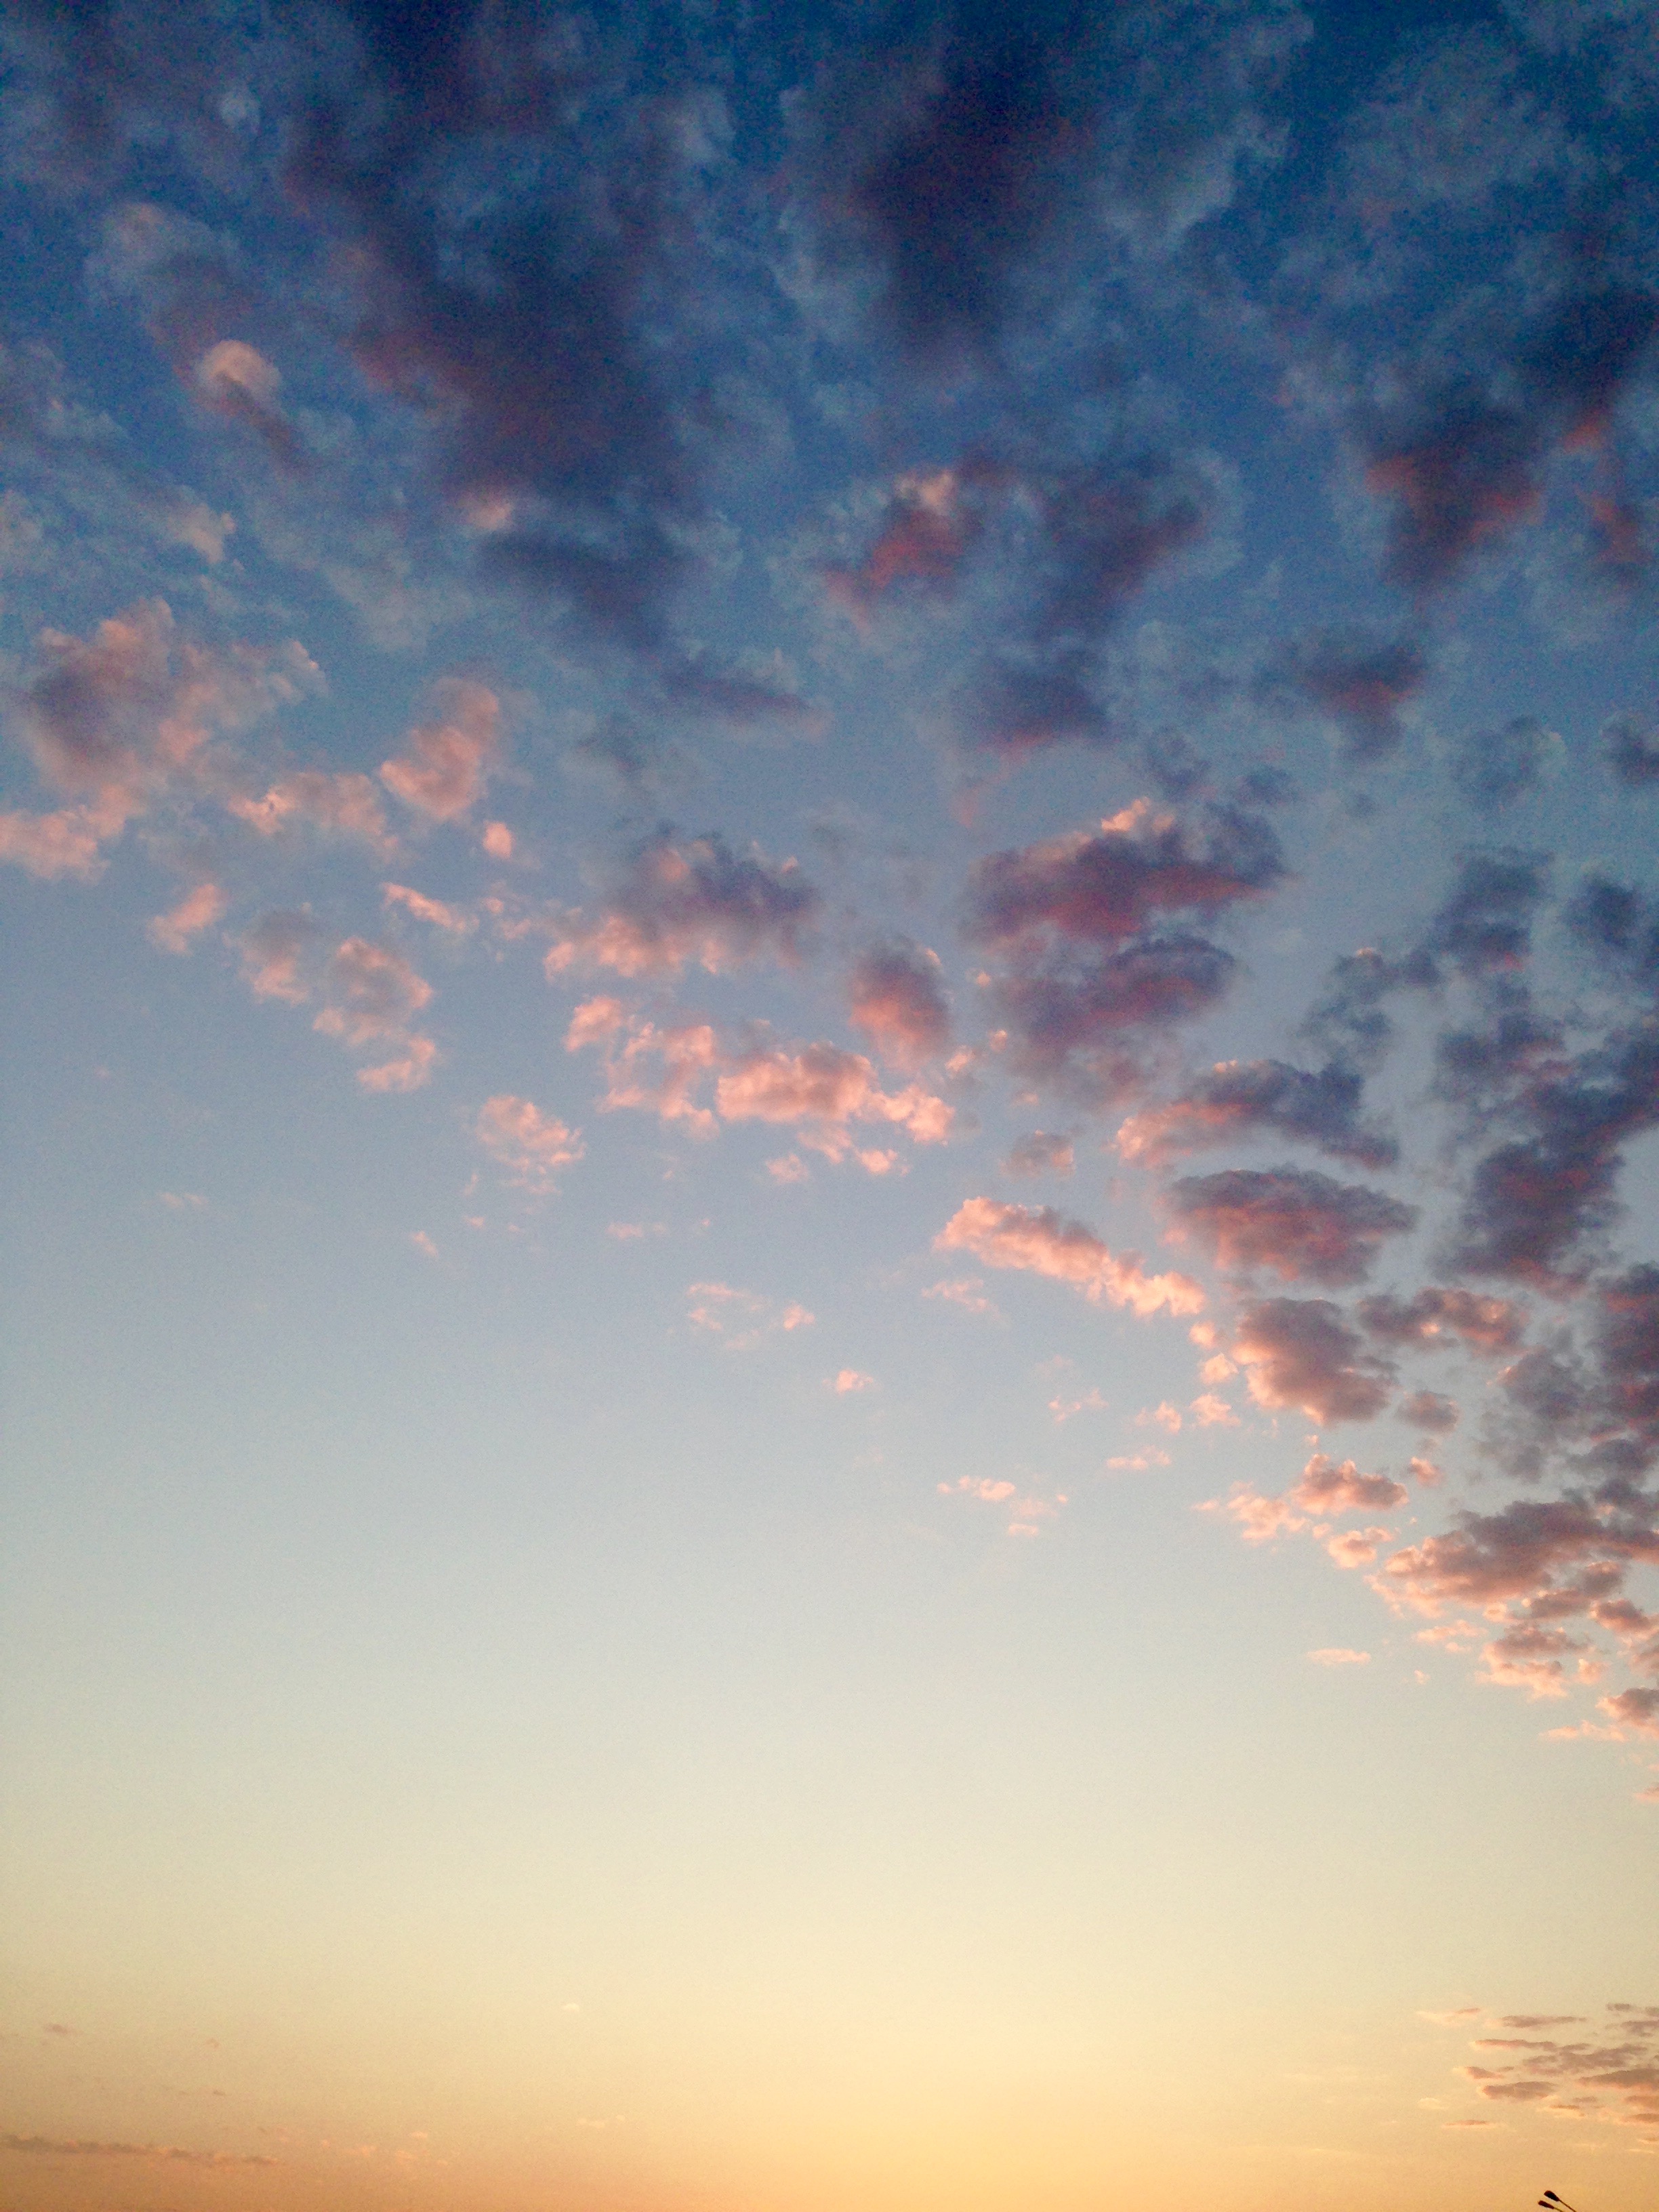
sea, nature, horizon, cloud, sky, sun, sunrise, sunset, sunlight, morning, dawn, atmosphere, dusk, evening, reflection, scenic, outdoors, clouds, afterglow, meteorological phenomenon, red sky at morning